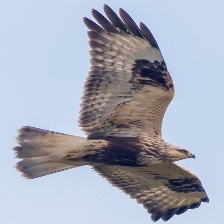
Species: ROUGH LEG BUZZARD
Scientific name: BUTEO LAGOPUS